Nagu

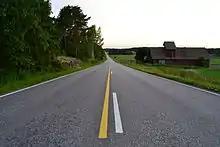
Regional Road 180, also known as the Archipelago Road, in Nagu

Nötö is an island community in the south of Nagu. During the summer Nötö offers a small marina, a store, a bed & breakfast and a café. Among places to visit there are the Nötö church (mentioned above) and nature trails leading the visitors to the "singing rock" and prehistoric grave sites.